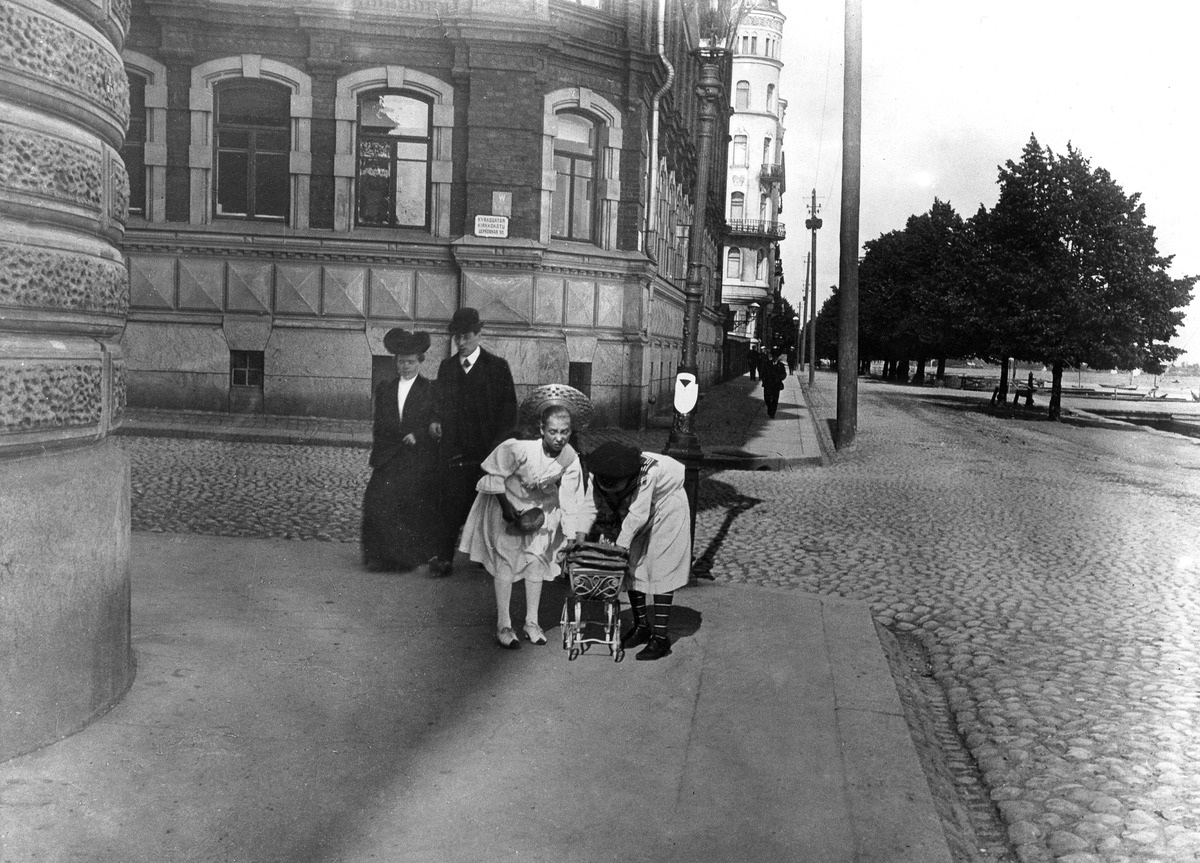
Tyttöjä Pohjoisranta 6:n kohdalla
sisällön kuvaus: Tyttöjä Pohjoisranta 6:n kohdalla. Taustalla Bäckin talo. mustavalkoinen
Kuvaaja: Wasastjerna, Nils Jakob, valokuvaaja
Ajankohta: kuvausaika 1916
Paikka: Suomi, Uusimaa, Helsinki, Kruununhaka Helsinki, Pohjoisranta 6
Aiheet: liikenne  kaupunkiliikenne, jalankulkijat, kevyt liikenne, tytöt